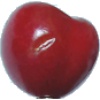
Label: Cherry 2